Old Grist Mill

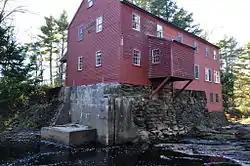

The Old Grist Mill is a historic mill building on Little River Road in eastern Lebanon, Maine. Built in 1774, it is the town's oldest surviving industrial building, and was in operation as a mill into the 20th century. The building, listed on the National Register of Historic Places in 1975, has been converted into a residence and retail/artist space.